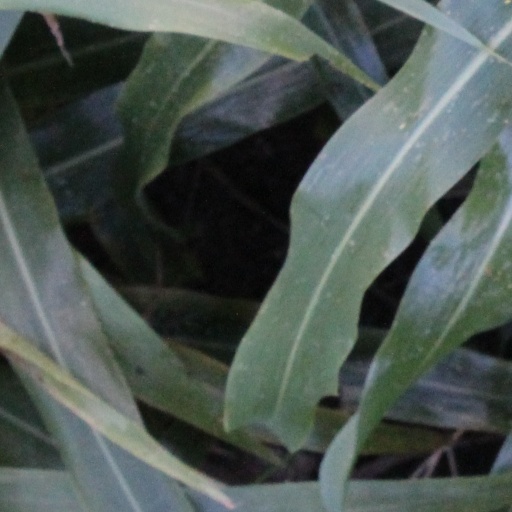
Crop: sorghum